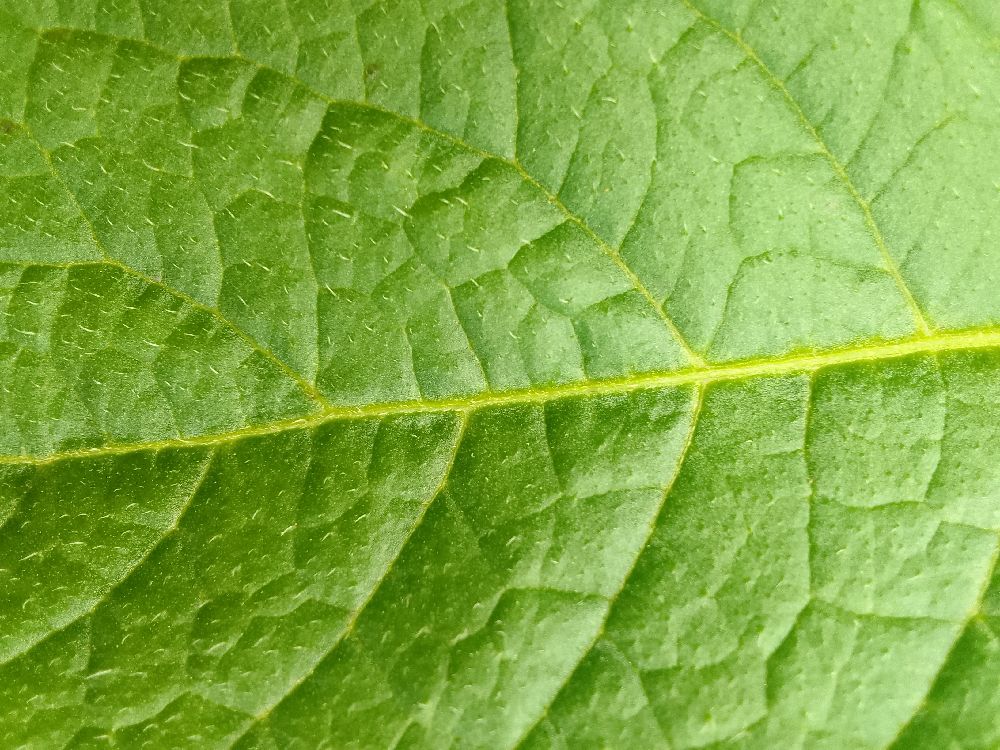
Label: Healthy